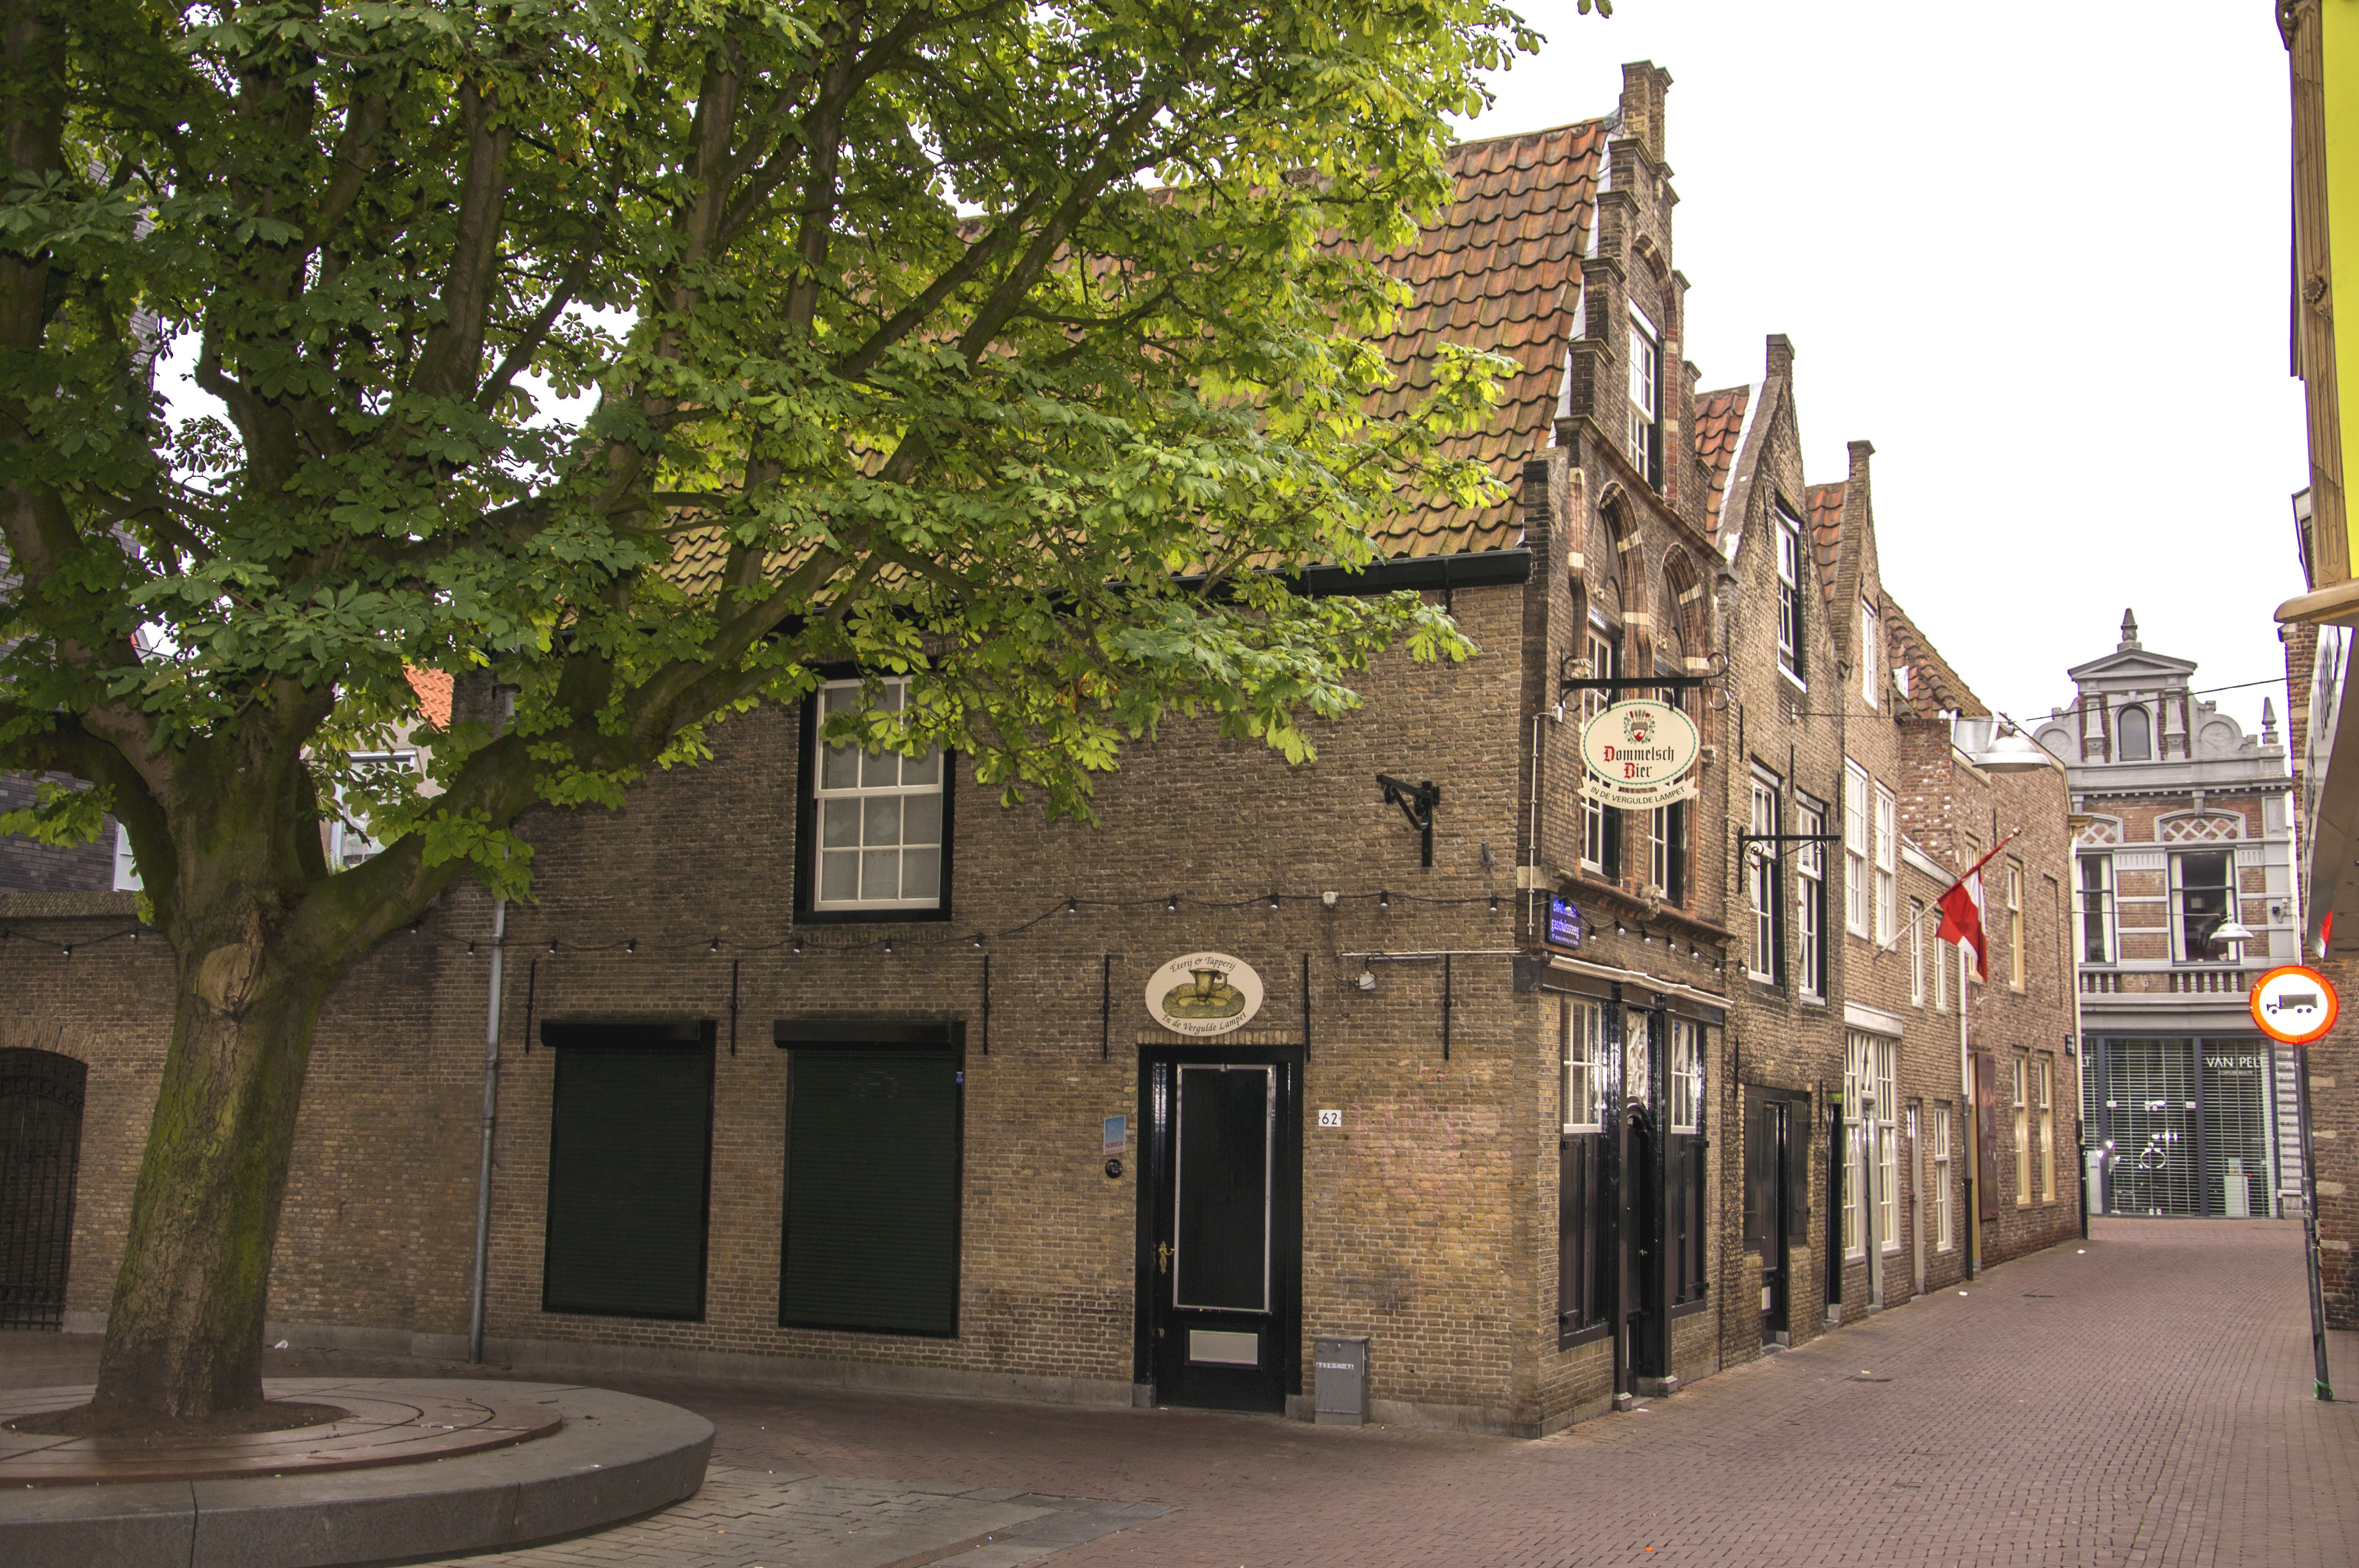
outdoor, architecture, road, street, photography, house, town, van, building, city, photo, downtown, plaza, facade, nikon, historic, waterway, blind, holland, nederland, netherlands, courtyard, infrastructure, dutch, outdoorphotography, picture, photograph, fotos, foto, fotografie, town square, estate, urbanphotography, geheugen, paulvandevelde, pdvandevelde, padagudaloma, dordrecht, stadsfotografie, nederlandinfotos, historisch, urbanfotografie, stadswandeling, architectuur, pvdvfotografie, pdvandeveldedordrecht, diep, rondjedordt, dedordtevaer, dutchphotography, nederlandsefotografie, dutchphotogaraphy, totallydutch, fotografienederland, hollandsefotografie, fotografieholland, dordtmonumenteel, fotosdordrecht, fotosvandordrecht, erfgoedcentrumdiep, openmonumentendag, neighbourhood, urban area